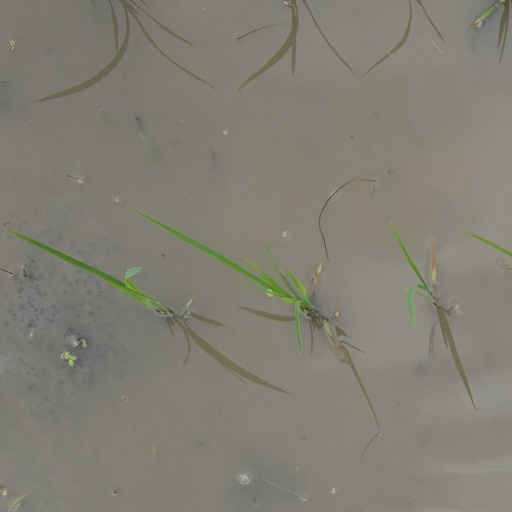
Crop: rice